Clermont-Ferrand Cathedral

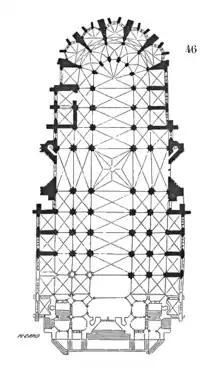
Plan of the Cathedral.

The mainly blue rose window over the north door and the mainly orange one overlooking the south door were made in the fourteenth century. They both fit into a square of 8.50 metres wide. Between 1444 and 1474, the so-called "clocher du retour" was placed above the choir, covered in carved stone. It was demolished after 1741. Between 1507 and 1512 a high roof was raised covered with lead, replacing the original roof. A planned flamboyant Gothic façade was refused by the chapter because it would cost too much.